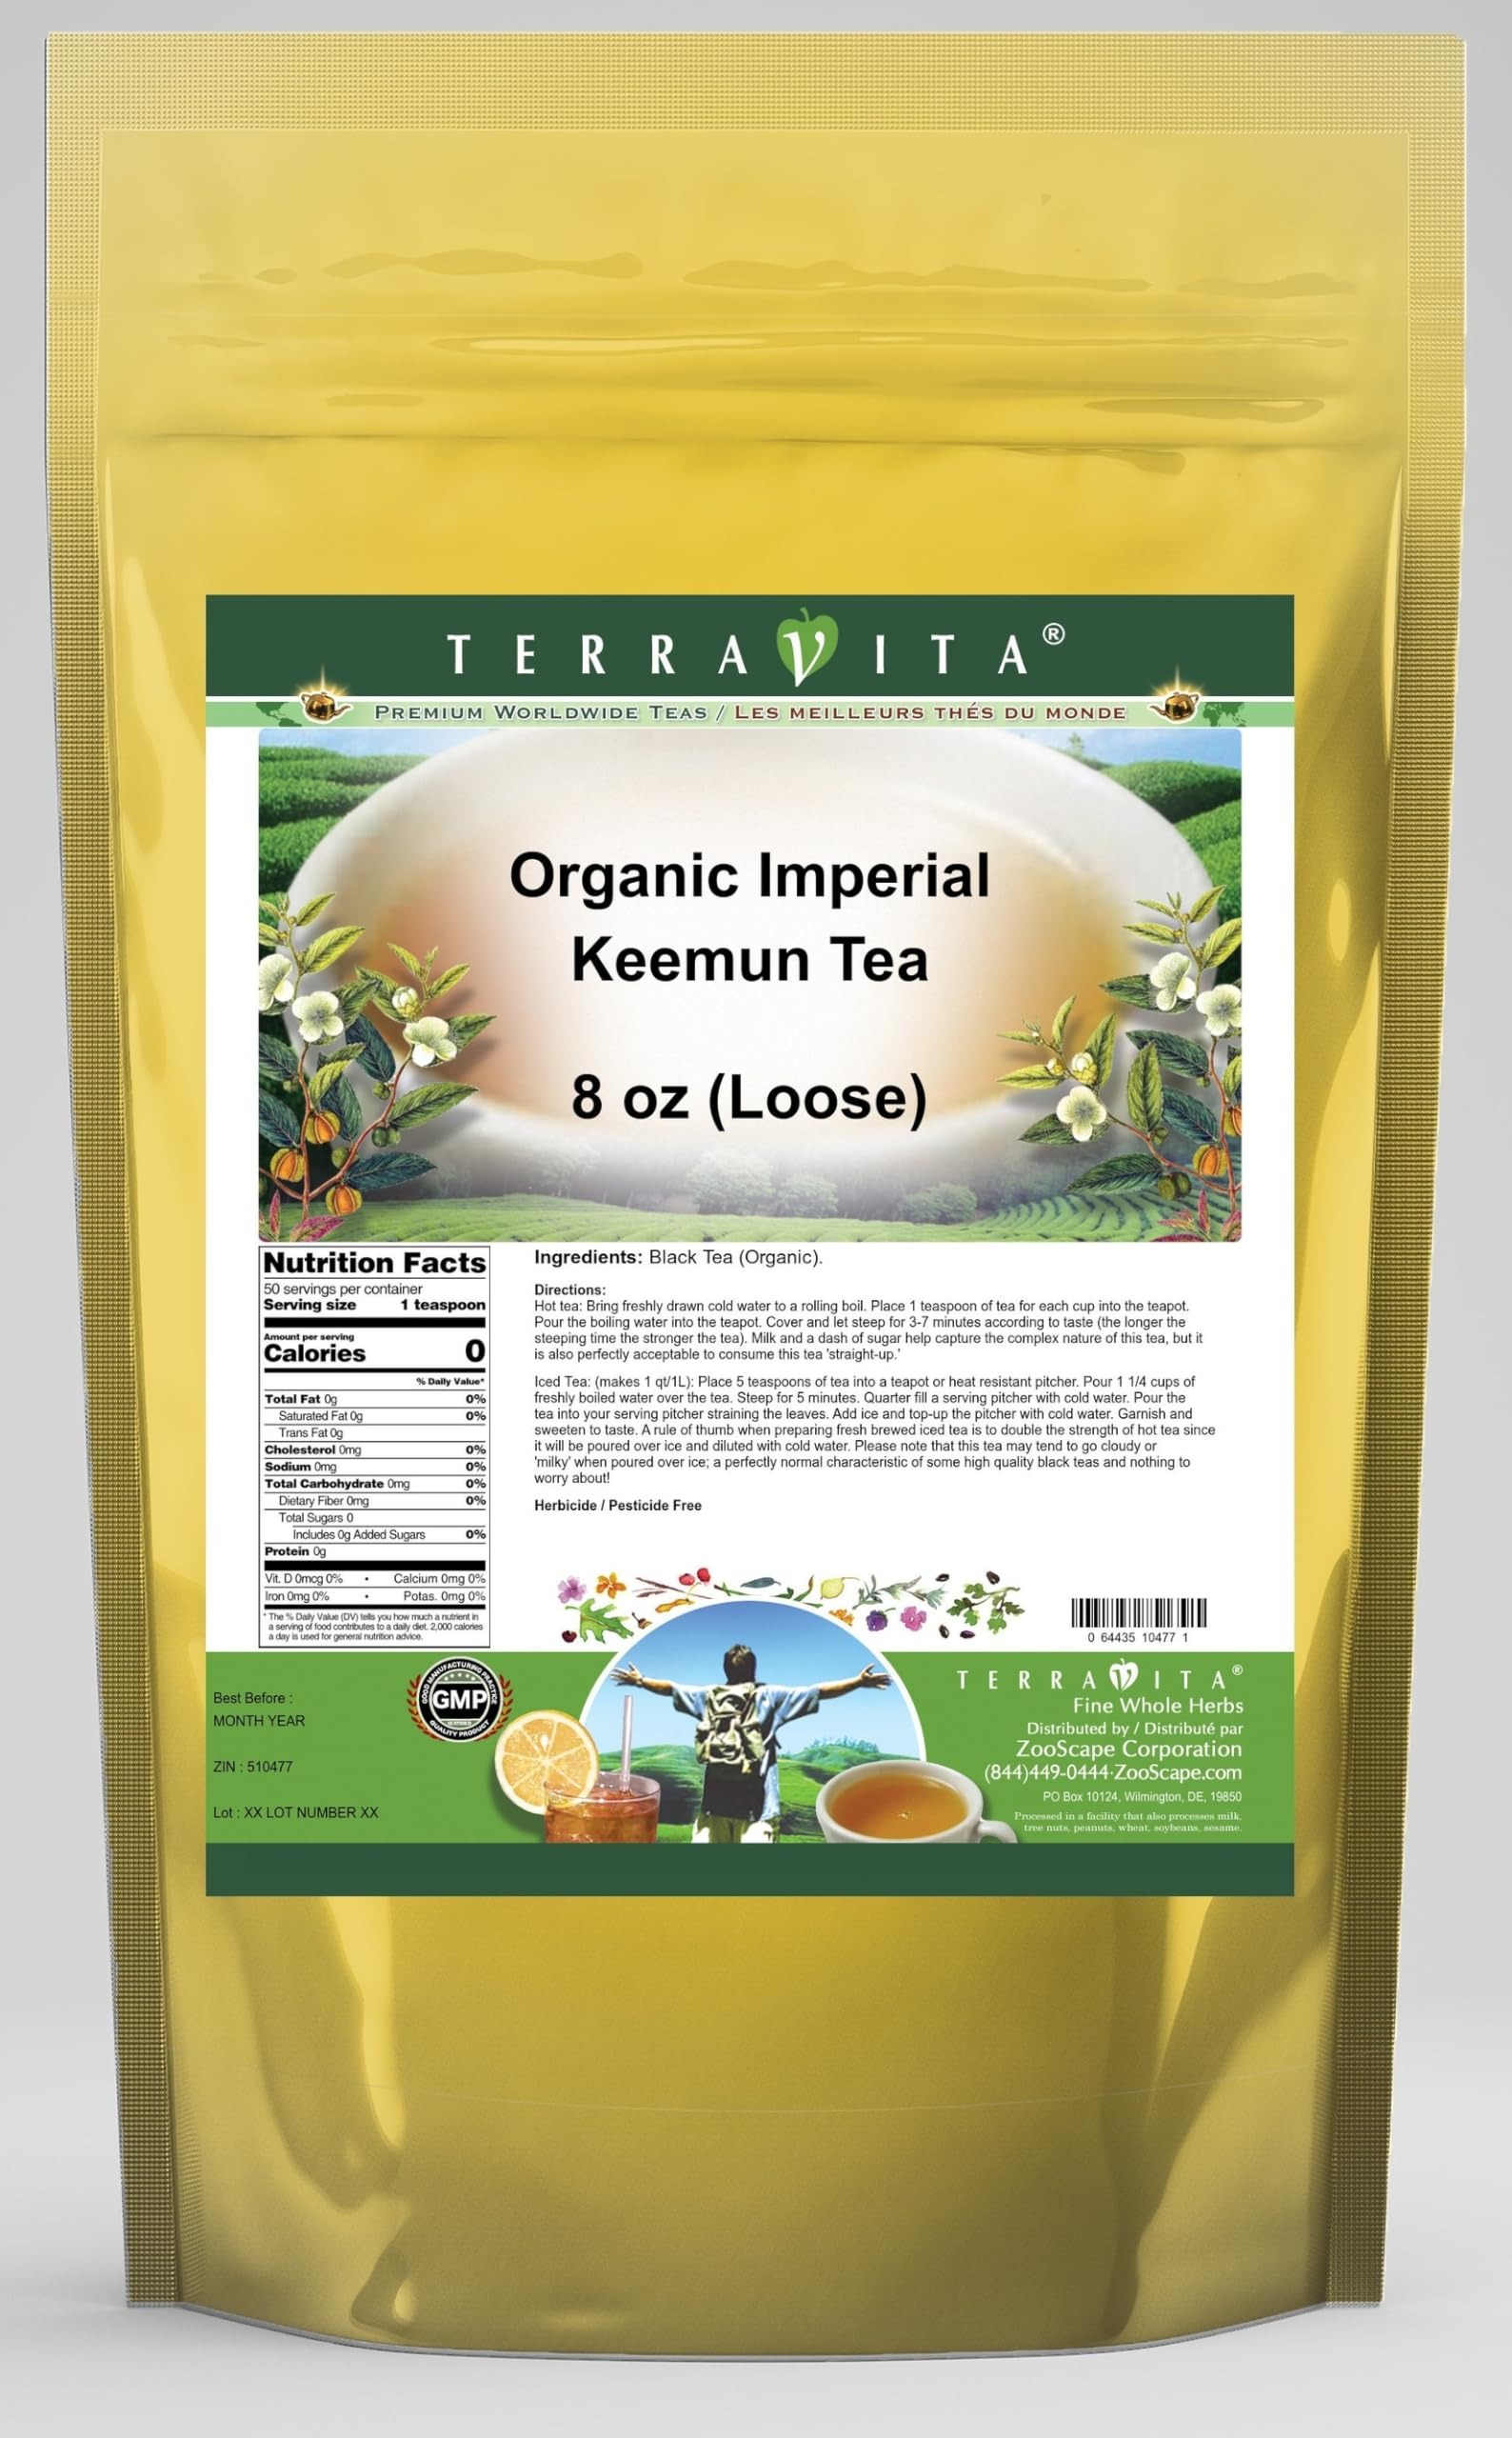
Item Name: Organic Imperial Keemun Tea (Loose) (8 oz, ZIN: 510477) - 2 Pack
Bullet Point 1: Organic Imperial Keemun Tea (Loose) (8 oz, ZIN: 510477)
Bullet Point 2: No fillers.
Bullet Point 3: Manufacturer: TerraVita
Bullet Point 4: Size: 8 oz
Bullet Point 5: Loose Leaf Herbal Tea - Packed in a convenient upright pouch!
Product Description: Organic Imperial Keemun Tea (Loose) (8 oz, ZIN: 510477)<BR><BR>Packaged in the United States in a cGMP certified facility (current Good Manufacturing Practice).<BR><BR>No fillers.<BR><BR>Manufacturer: TerraVita<BR><BR>Size: 8 oz<BR><BR>Loose Leaf Herbal Tea - Packed in a convenient upright pouch!<BR><BR>Ingredients: Black Tea (Organic)
Value: 16.0
Unit: Ounce

Price: 106.53